1994 Tour de France, Stage 11 to Stage 21

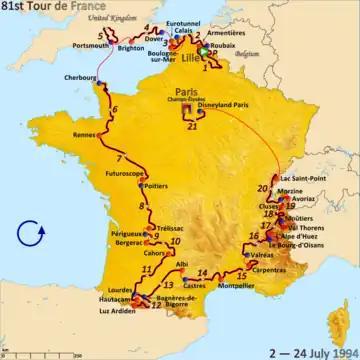
Route of the 1994 Tour de France

The 1994 Tour de France was the 81st edition of Tour de France, one of cycling's Grand Tours. The Tour began in Lille with a prologue individual time trial on 2 July and Stage 11 occurred on 13 July with a mountainous stage from Cahors. The race finished on the Champs-Élysées in Paris on 24 July.